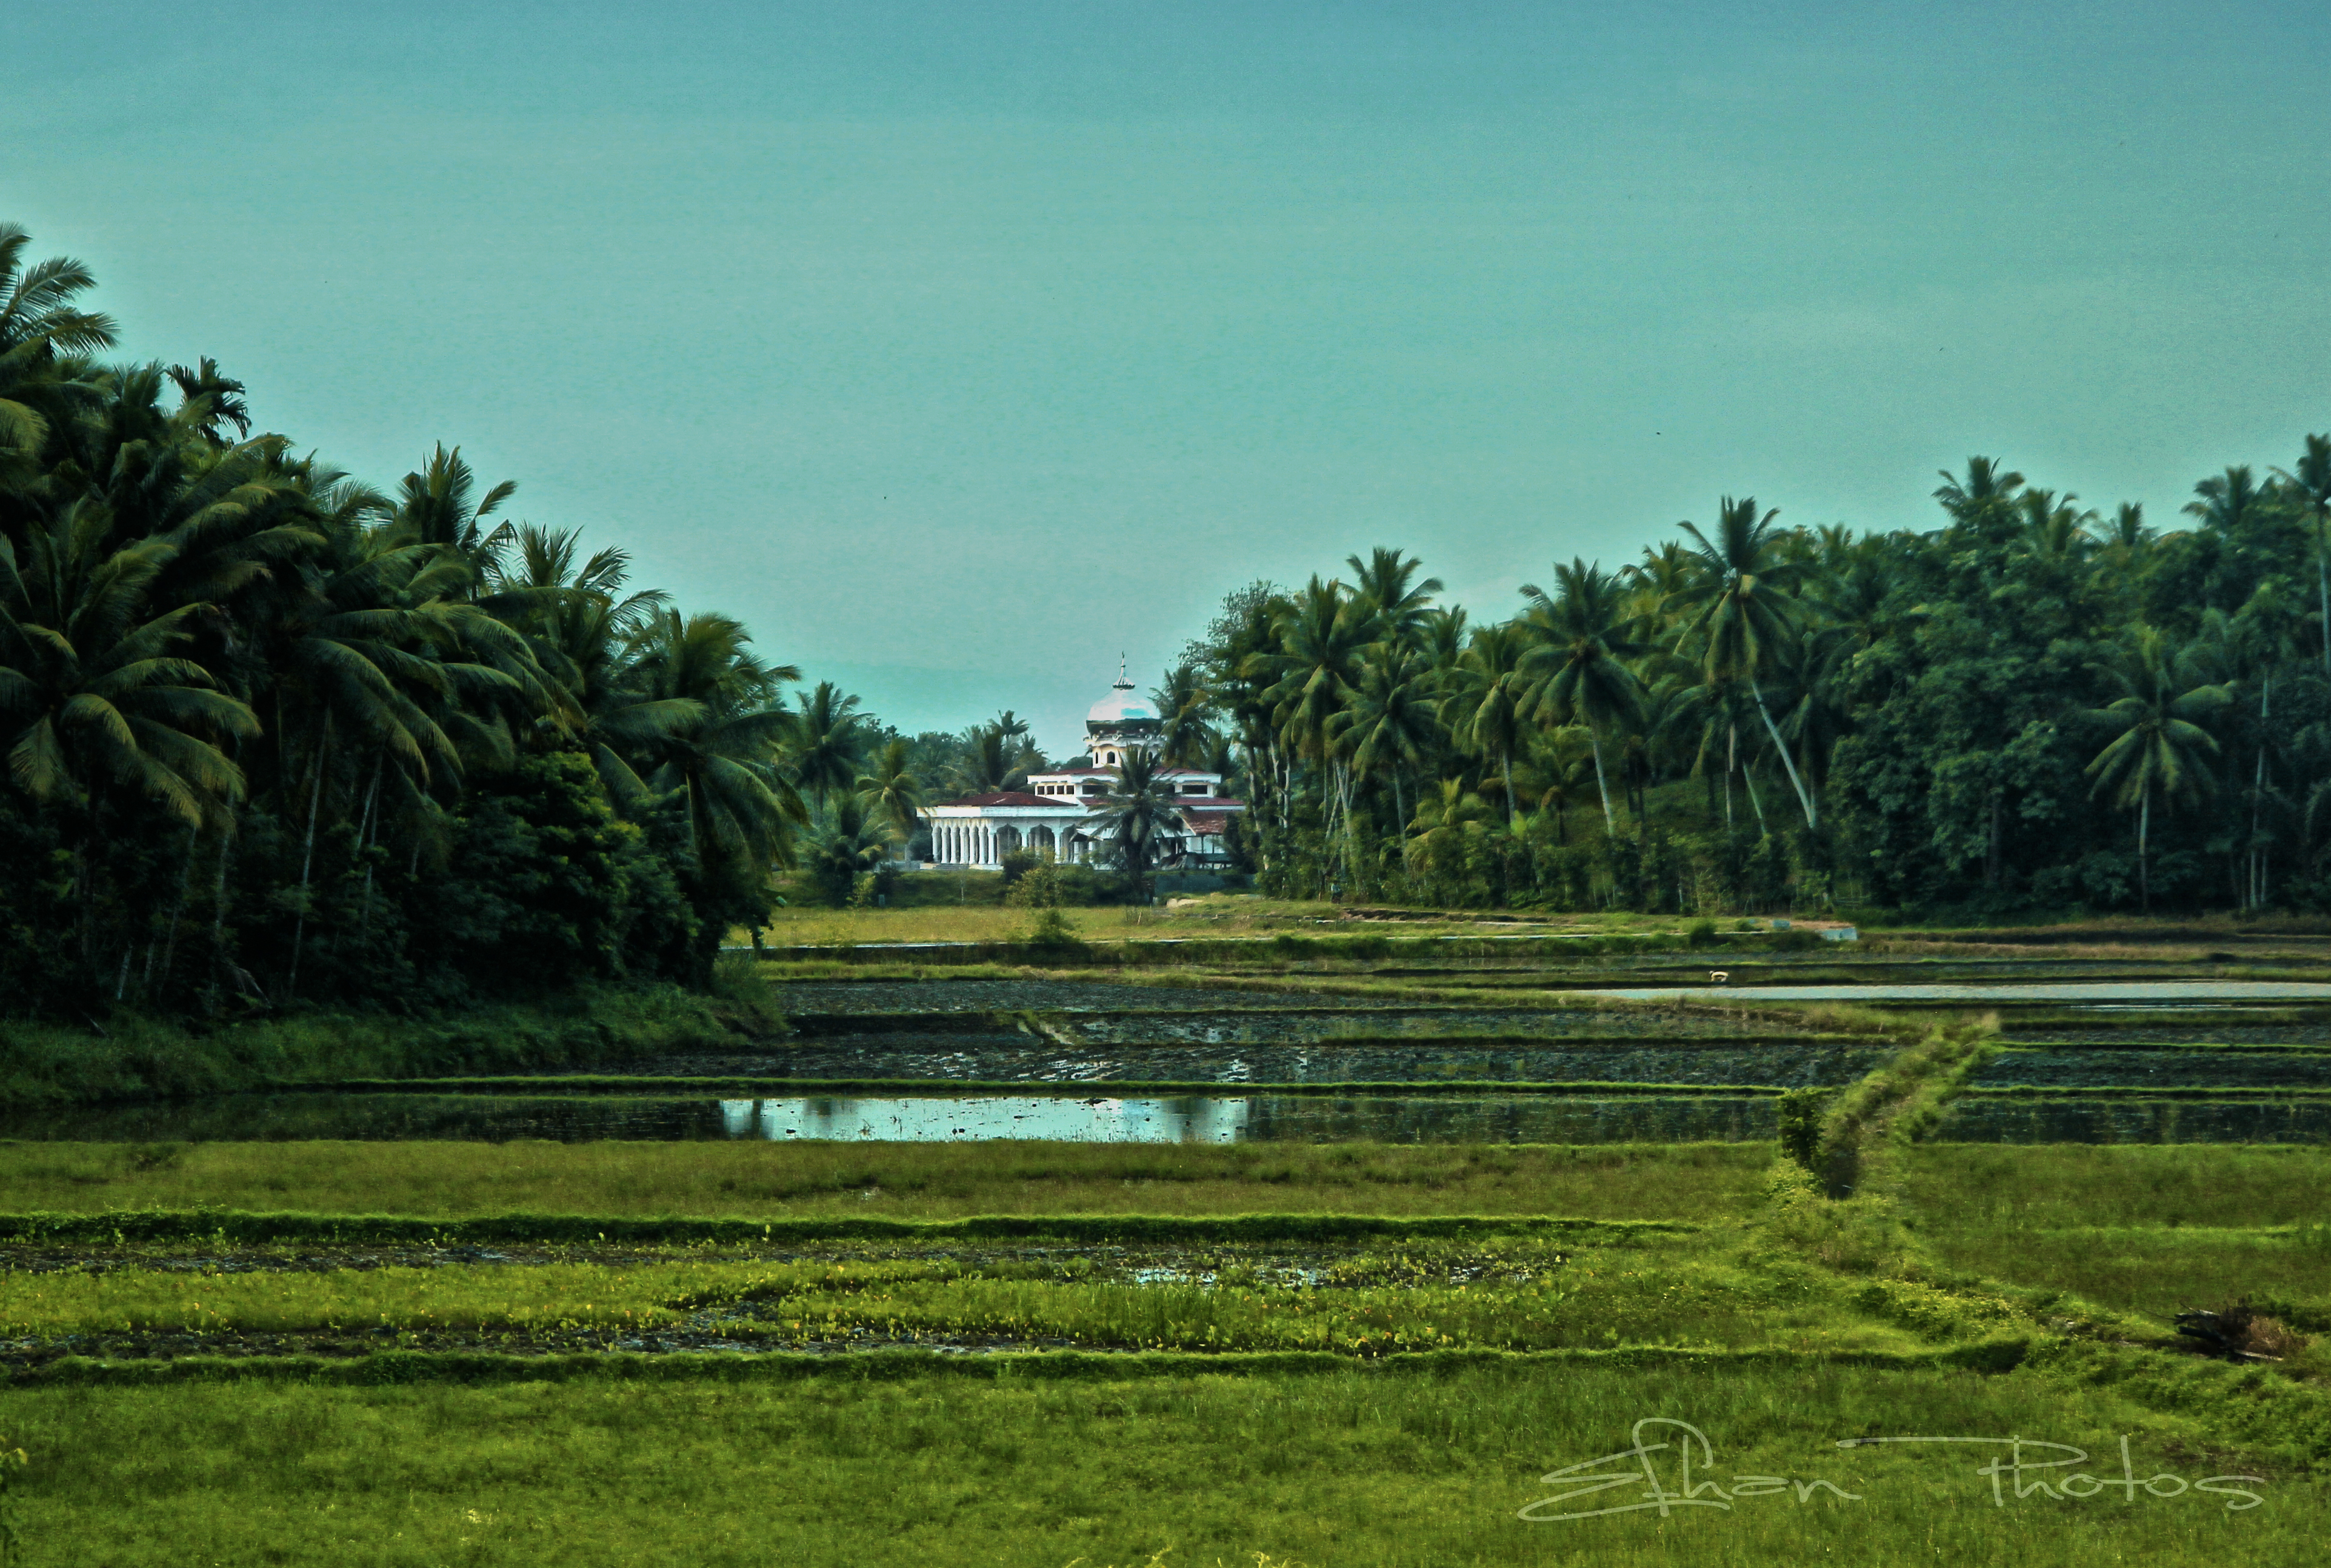
masjid, Sawah, garden, green, field, farm, natural landscape, rural area, grass, tree, paddy field, sky, grassland, land lot, pasture, landscape, plantation, agriculture, plain, plant, hill station, house, meadow, crop, building